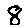
Label: 8